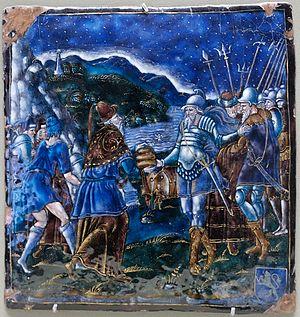
L'Épître aux Hébreux est un livre du Nouveau Testament rédigé en grec et intitulé « Πρὸς Ἑϐραίους ». Elle est censée s'adresser à des « Hébreux » mais l'identité de ces destinataires offre matière à discussion, si tant est qu'il s'agisse d'une véritable lettre. Là n'est pas son seul paradoxe.
Colin Nouailher, né vers 1514 et mort vers 1588, est un peintre émailleur et miniaturiste français qui exerça à Limoges au cours du XVIᵉ siècle. On connaît peu de chose sur sa vie. Plusieurs de ses œuvres sont exposées dans différents musées, dont le Louvre et le Metropolitan Museum of Art.